African pompano

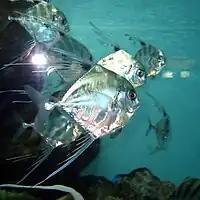
A juvenile exhibiting filamentous anal and dorsal fin rays

Like many of the Carangidae, the African pompano is a deep and laterally compressed fish, with the deepest point of the body located between the origin of the dorsal and anal fins and having the head and tail tapering either side. The dorsal and ventral profiles are equally convex, with a major distinguishing feature of the adult being its more curved head compared to "Alectis indicus" more angular head profile. The species has four to seven visible spines in the first dorsal fin followed by a single spine and 18 to 20 soft rays in the second dorsal. The anal fin has two spines followed by 15 or 16 soft rays, while the pectoral fin is long and curved. The skin of the fish appears scaleless, but has minute, embedded scales scattered on the body. The lateral line has a strong and moderately long arch dorsally, with its posterior section having 12 to 30 scutes.